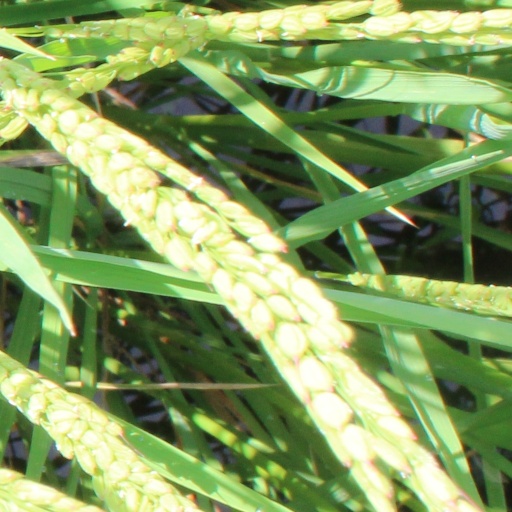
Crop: rice